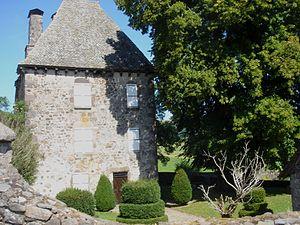
Manoir de Falhiès à Giou de Mamou (15)
Giou-de-Mamou est une commune française située dans le département du Cantal, en région Auvergne-Rhône-Alpes.